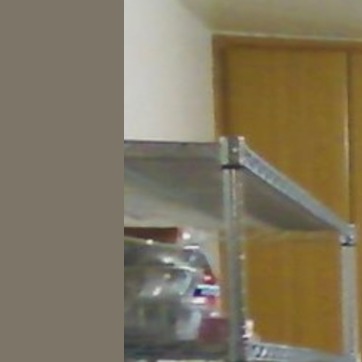
Material: metal